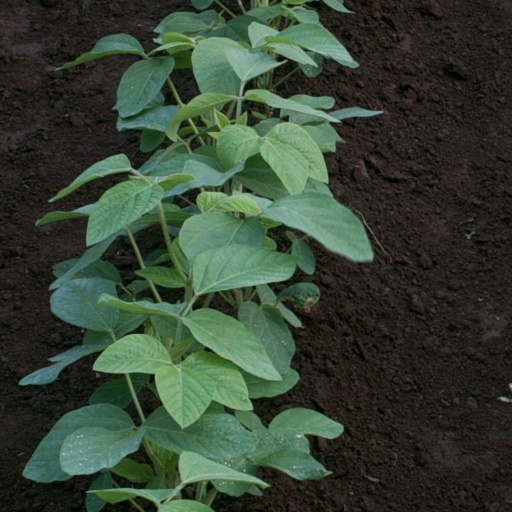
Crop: soybean